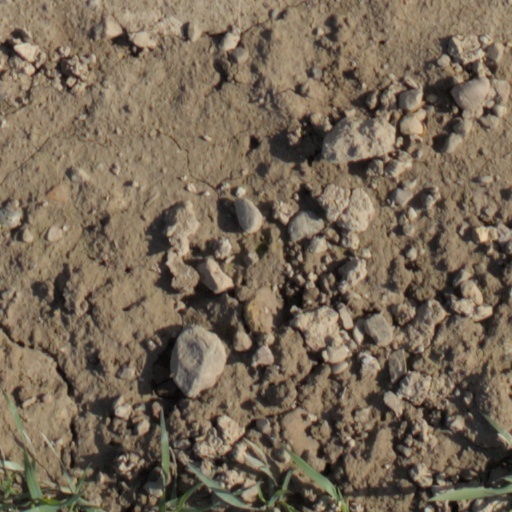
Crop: wheat